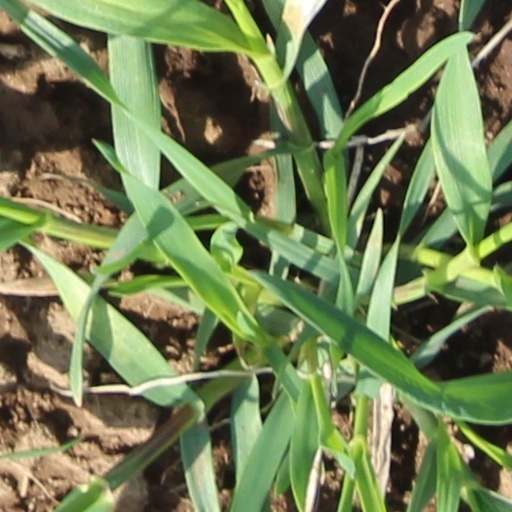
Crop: wheat